James Fleming Gordon

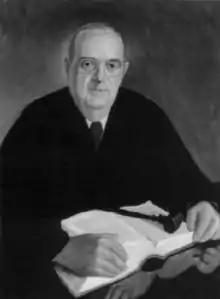
Judicial portrait of Gordon, c. 1976, by M.B.H.

On June 24, 1965, Gordon was nominated by President Lyndon B. Johnson to a seat on the United States District Court for the Western District of Kentucky vacated by Judge Roy Mahlon Shelbourne. Gordon was confirmed by the United States Senate on July 22, 1965, and received his commission on July 23, 1965. He served as Chief Judge from 1969 to 1976, assuming senior status due to a certified disability on January 1, 1976, and serving in that capacity until his death on February 9, 1990.